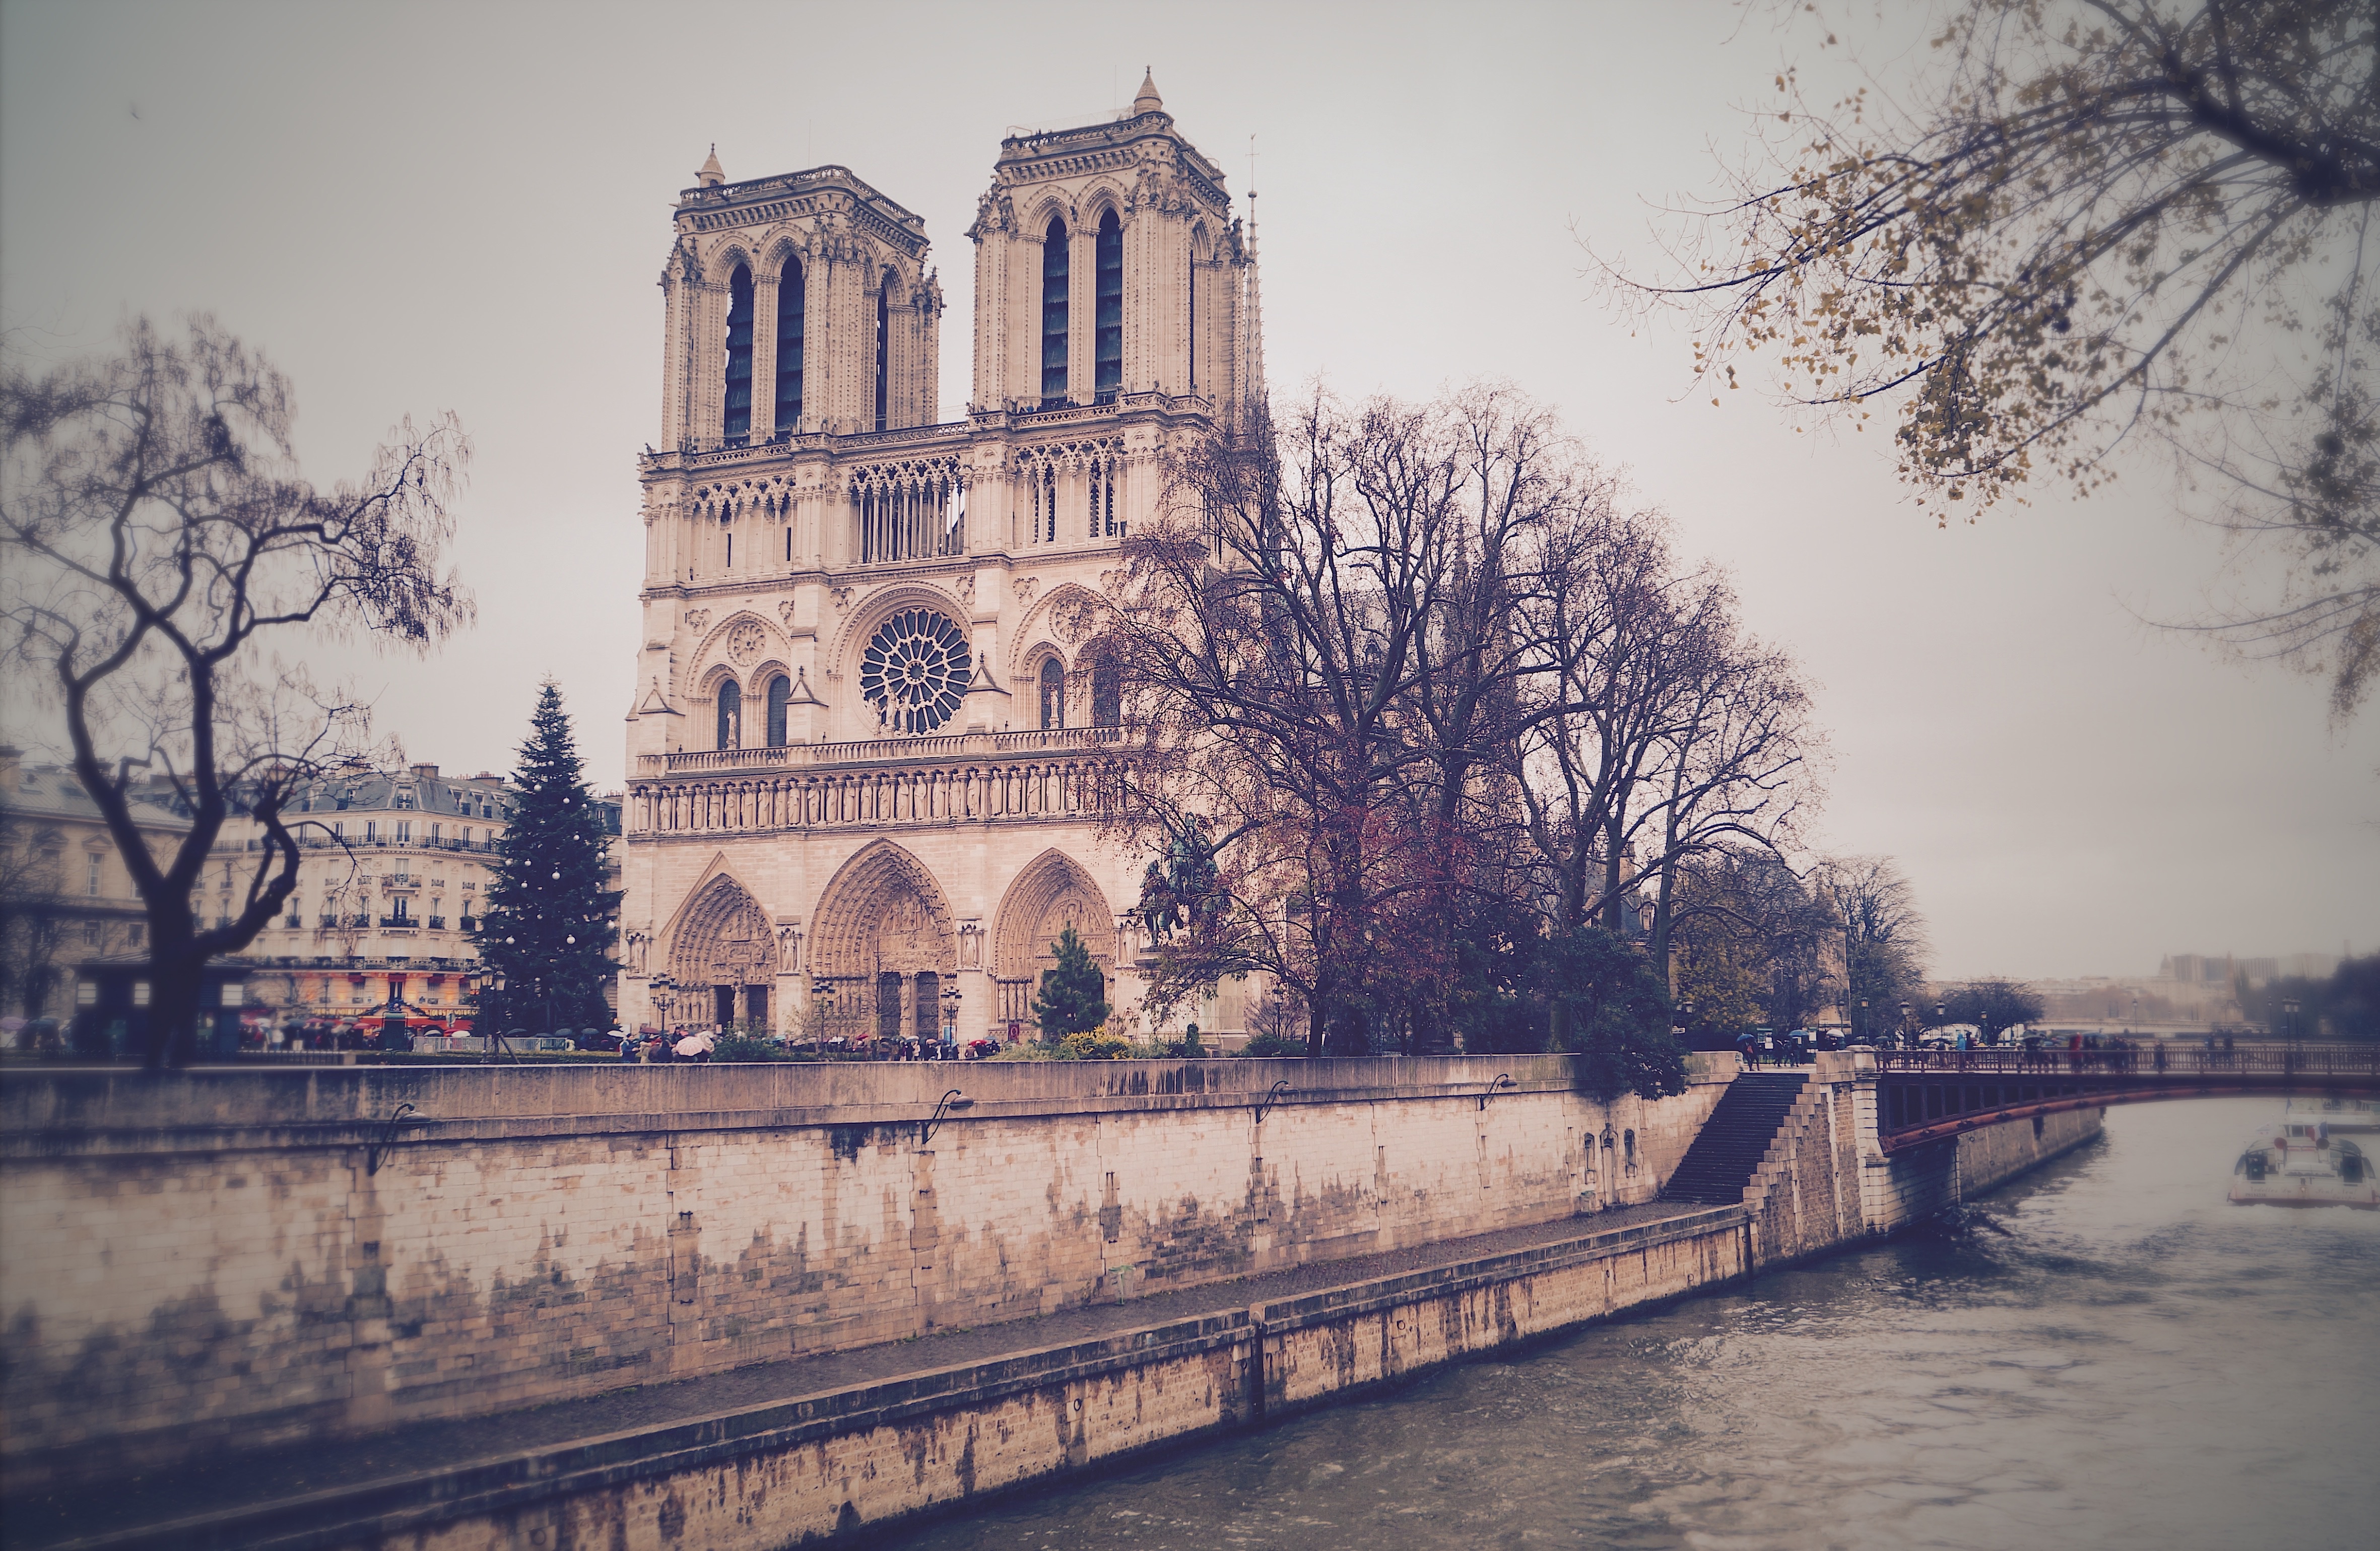
snow, winter, morning, building, river, cityscape, evening, reflection, weather, landmark, church, cathedral, waterway, place of worship, atmospheric phenomenon